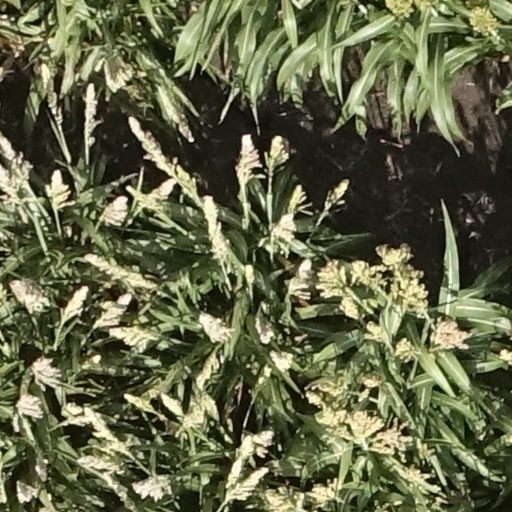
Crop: sorghum